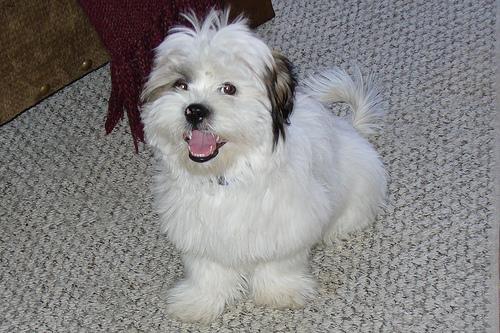
Animal: dog
Breed: havanese